Question: Please indicate a possible affordance area of the sit_on_chair that can be used for sitting on
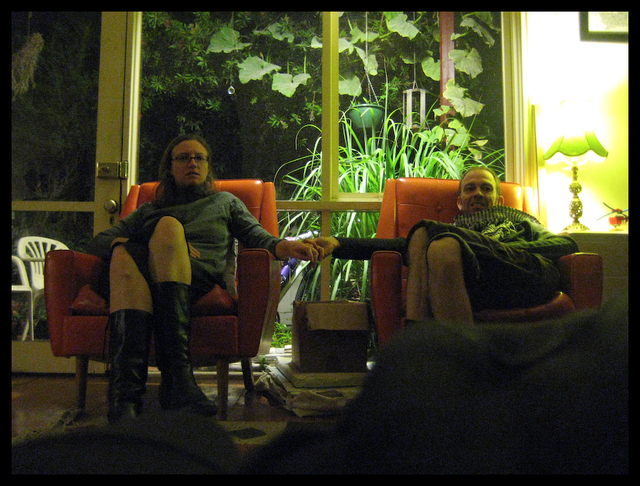
Answer: [396.5, 274, 559.5, 313]